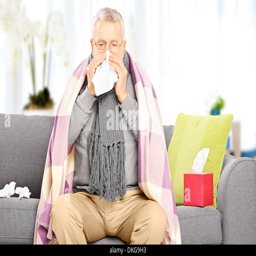
sick senior man covered with blanket on a sofa and blowing his nose at home